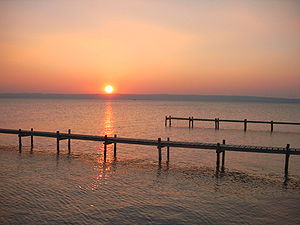
Neusiedler See
Neusiedler See er den eneste steppesø i Centraleuropa. Den ligger på grænsen mellem Ungarn og Østrig. Søen er 315 km², de 240 km² i Østrig og 75 km² i Ungarn. Søen er Østrigs største.